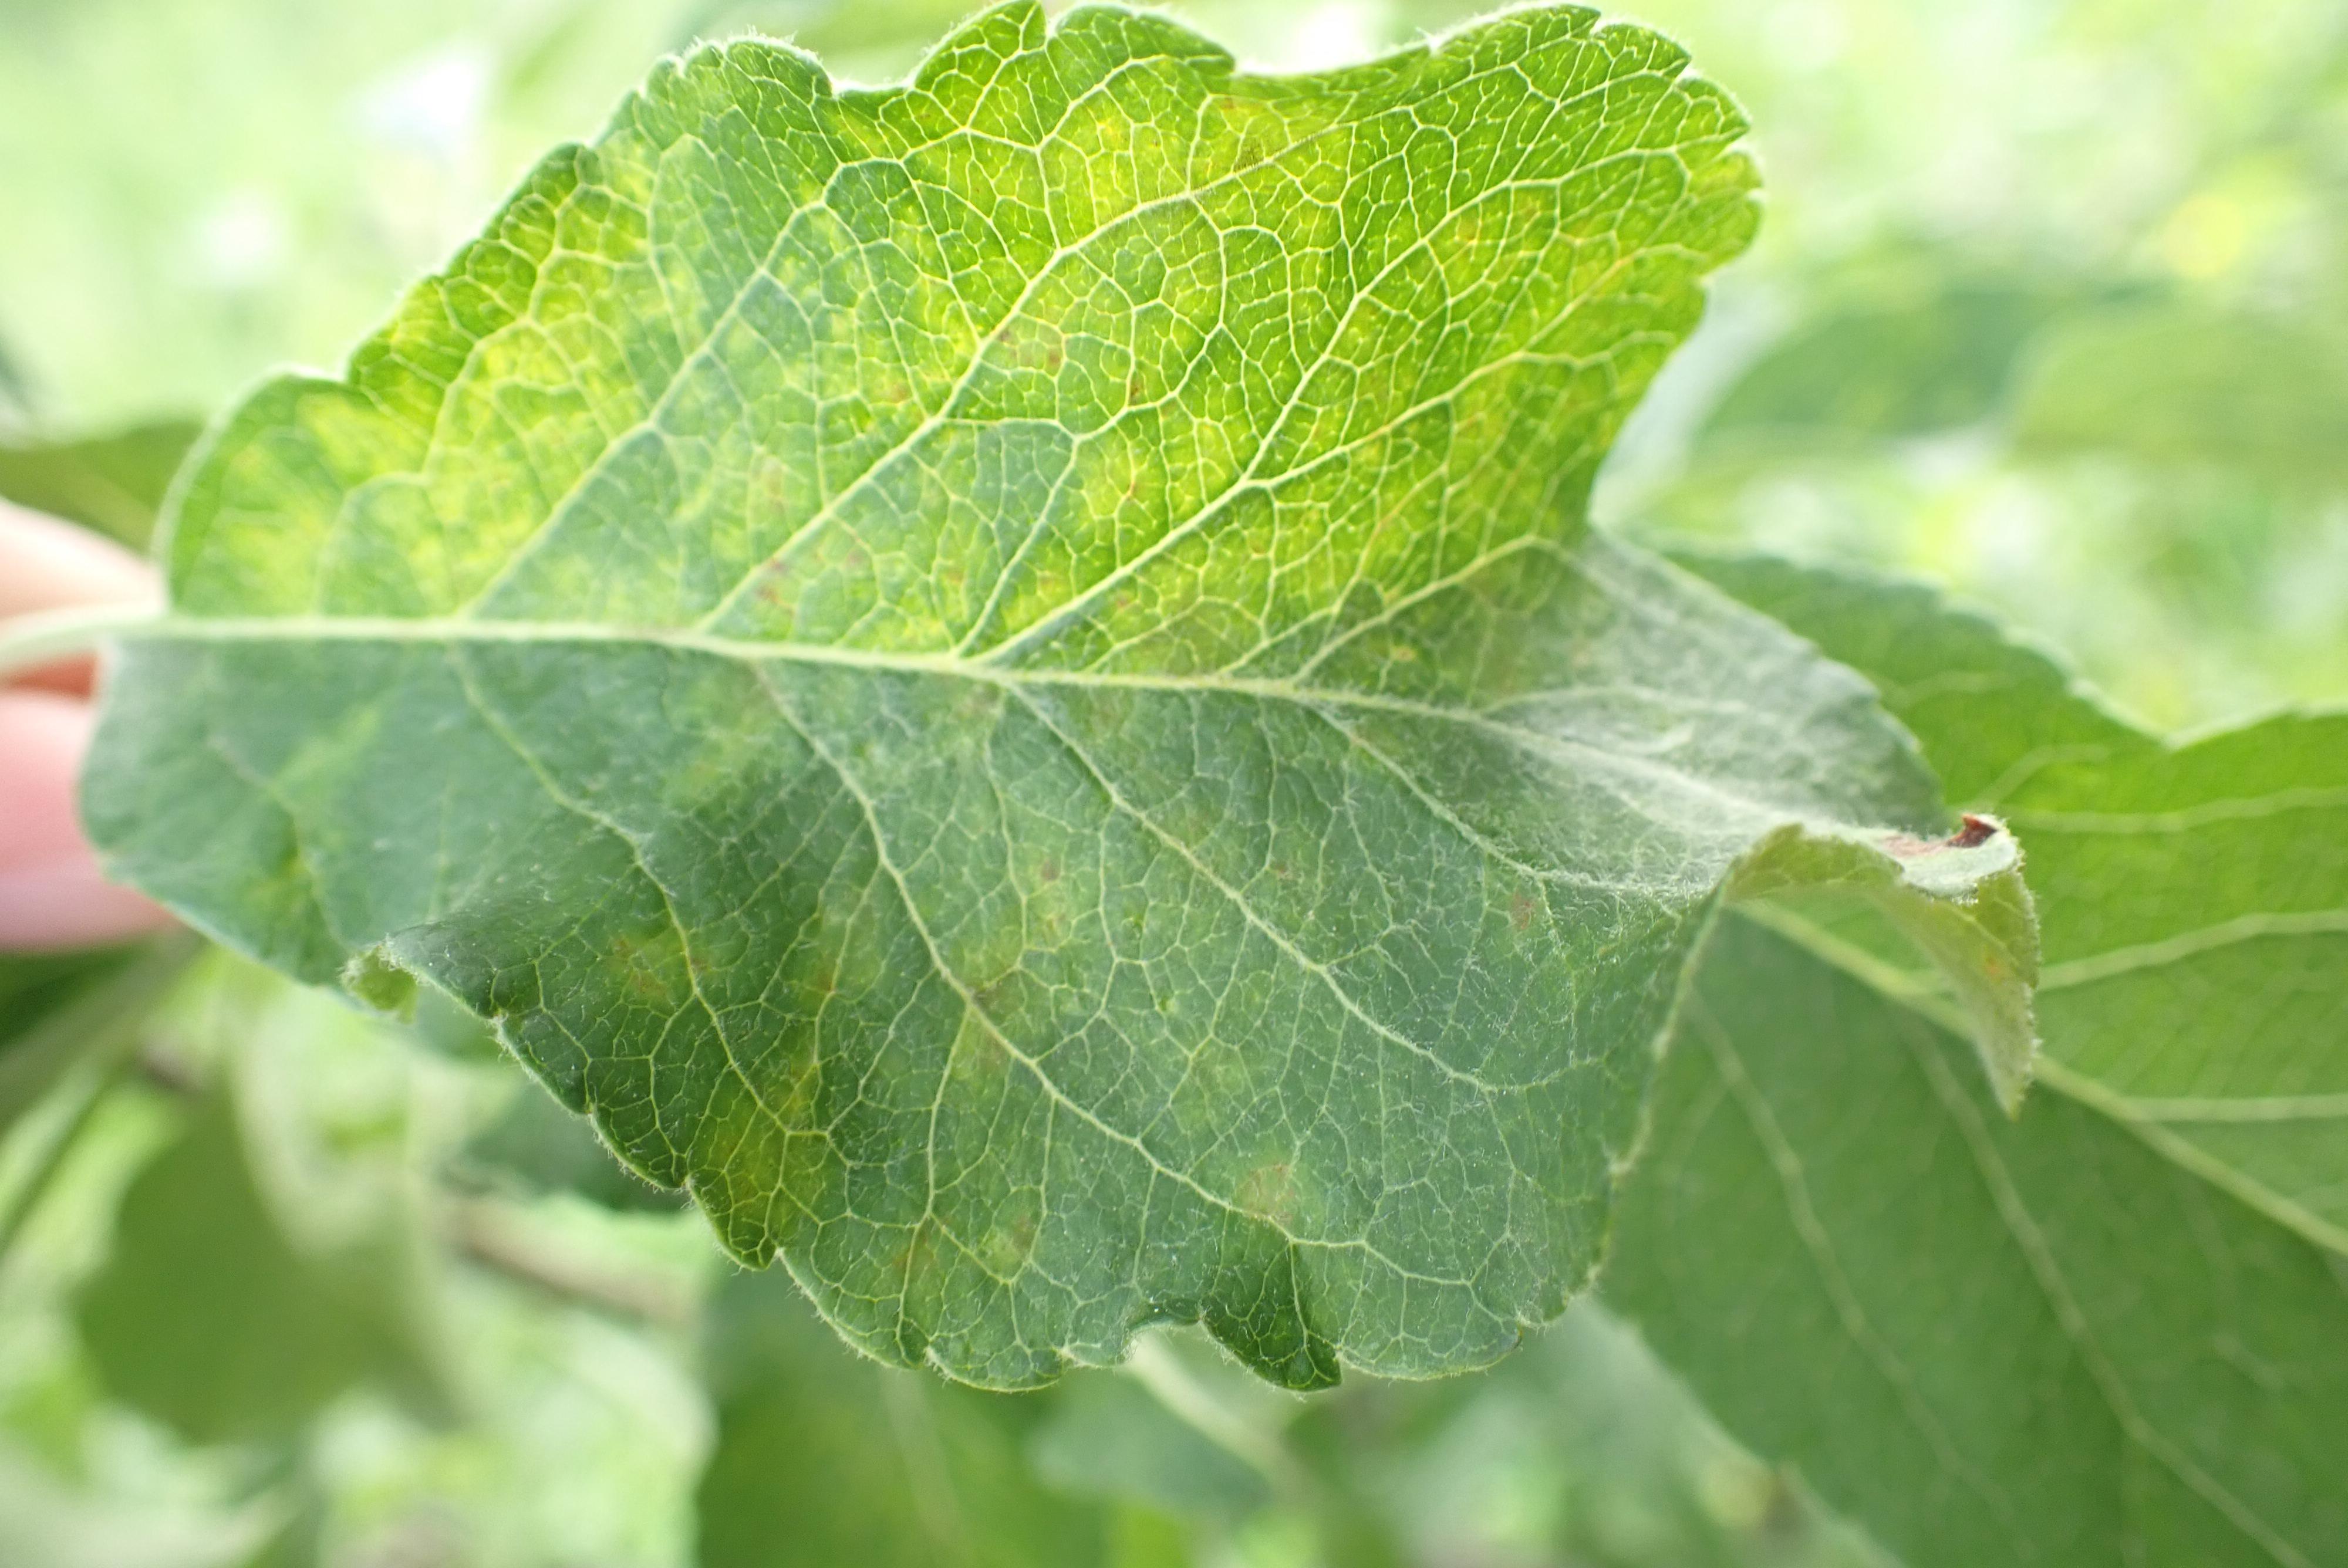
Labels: scab